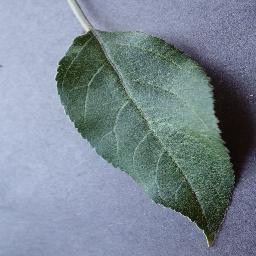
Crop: apple
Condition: healthy